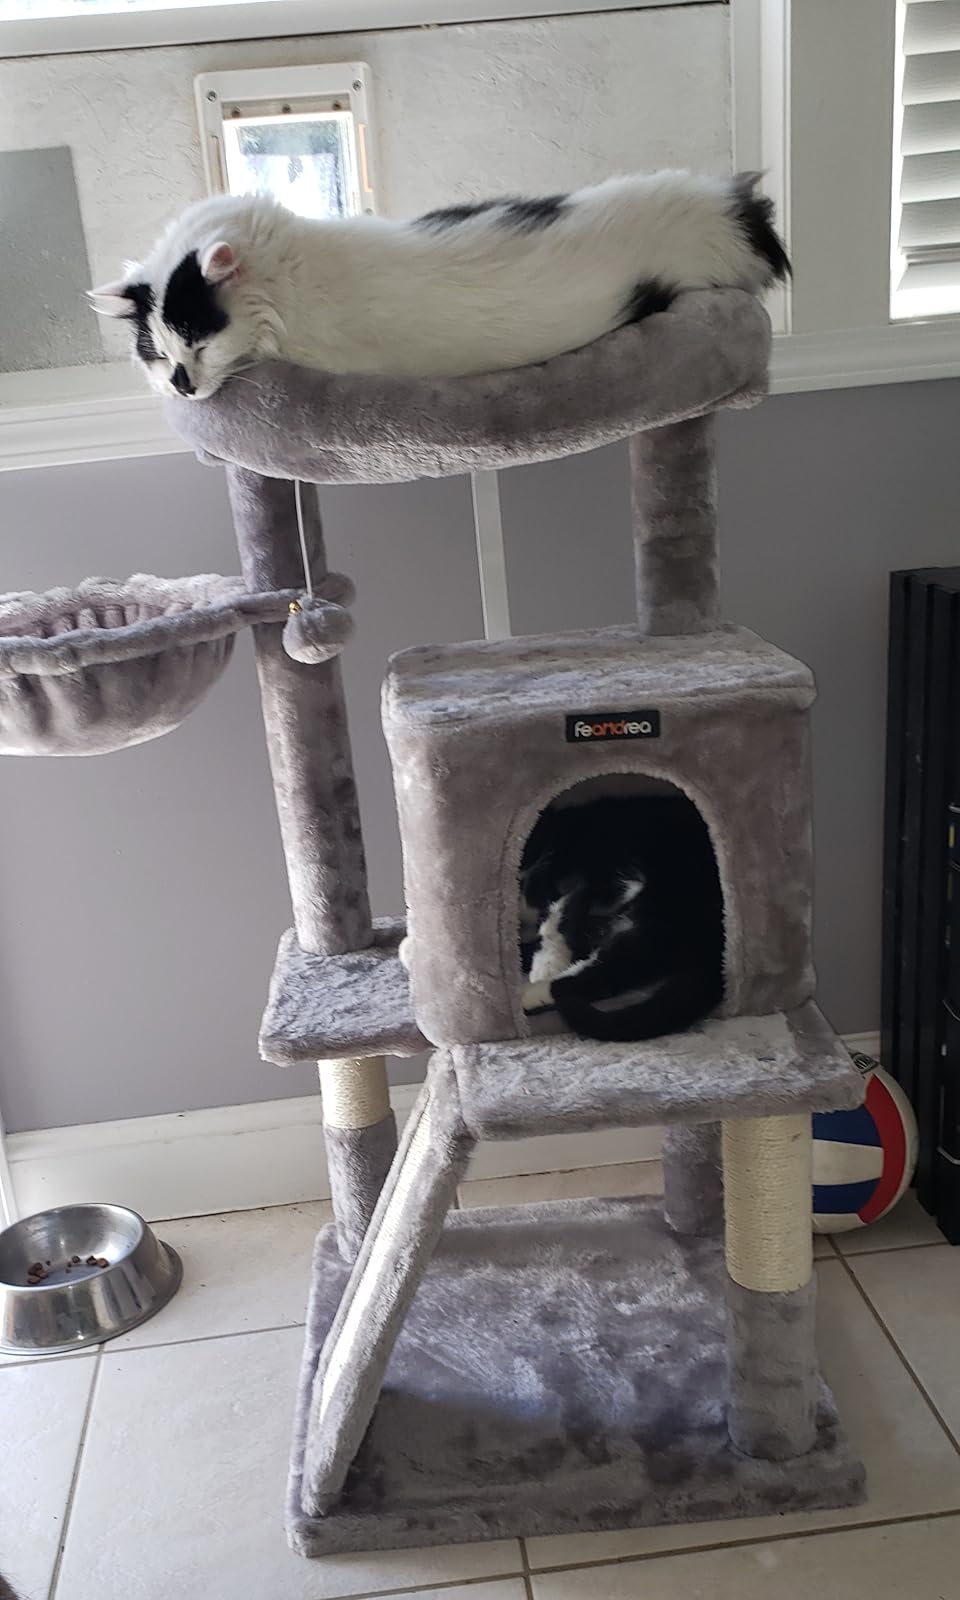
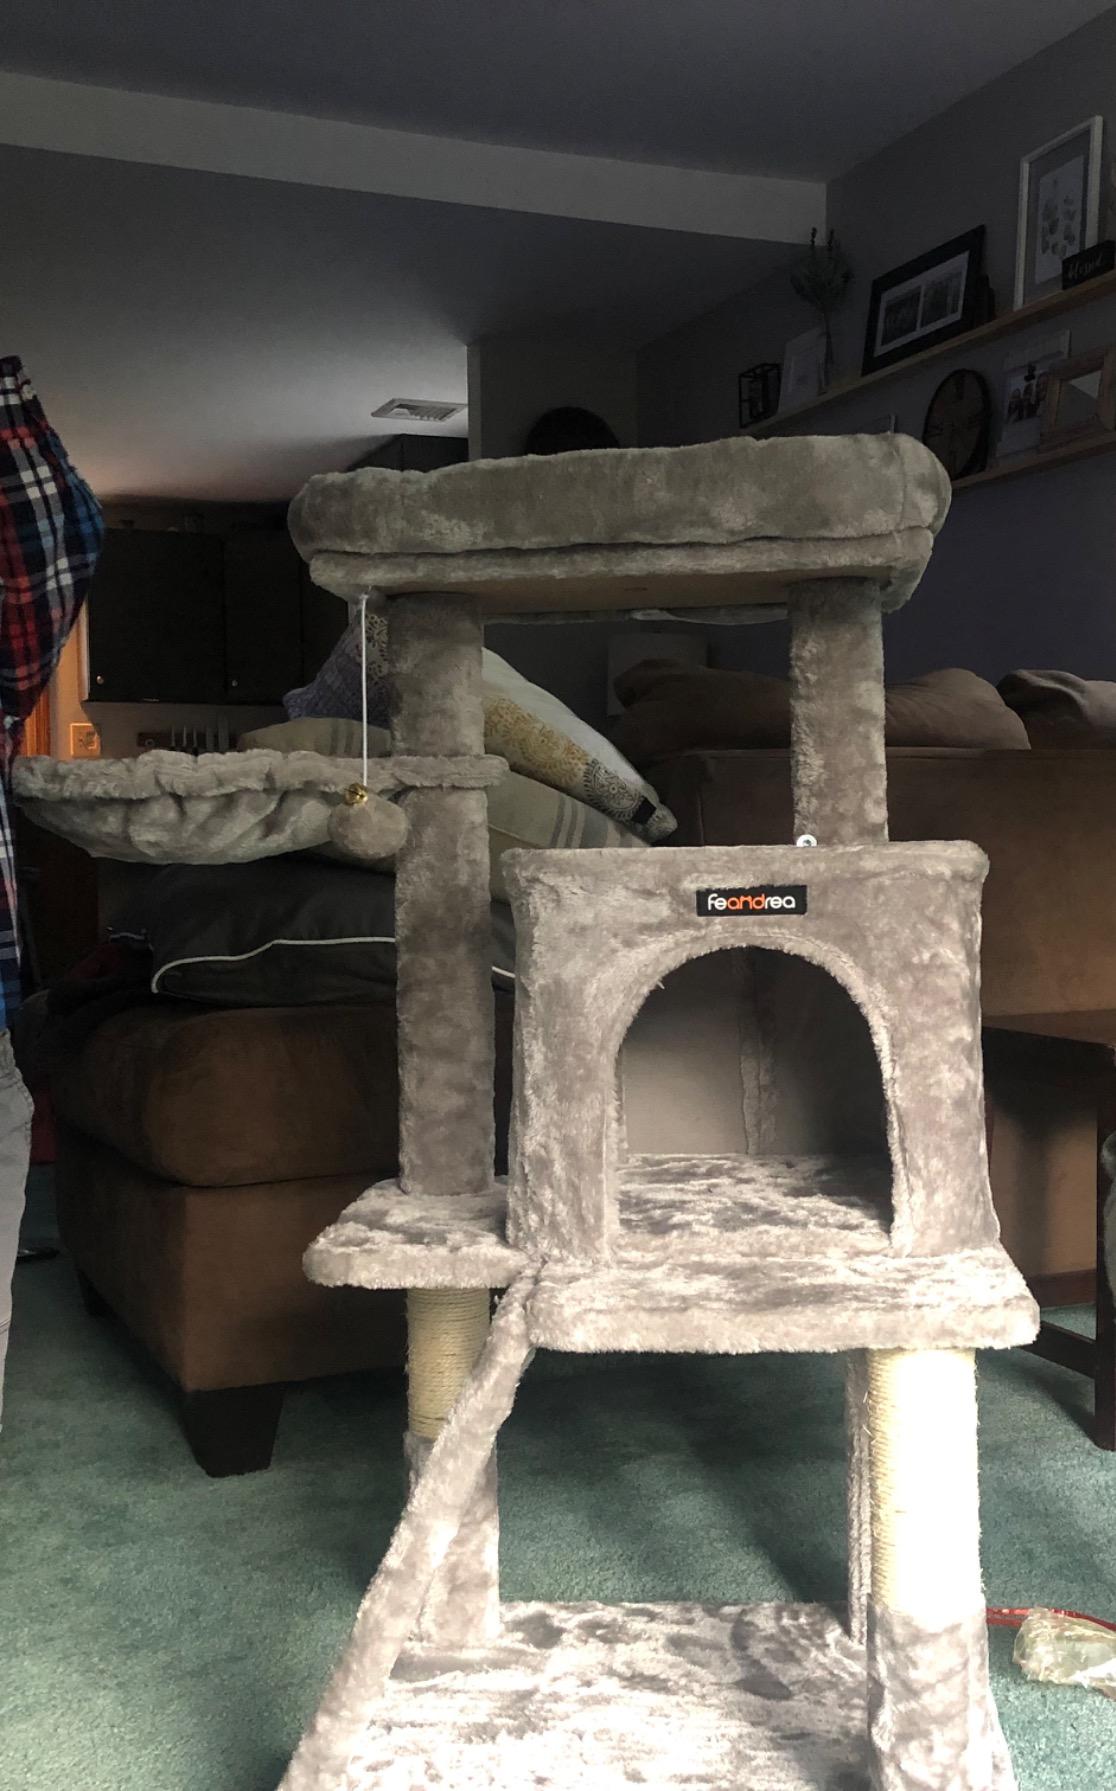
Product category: items_cat tree
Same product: yes